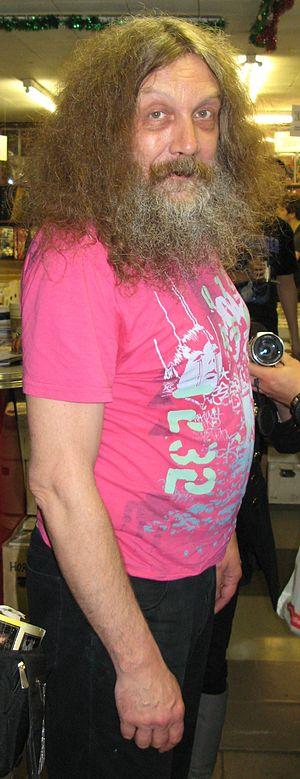
Image Comics est une maison d'édition de comics américaine fondée en 1992. Cette année-là, sept des plus importants dessinateurs de Marvel Comics, Todd McFarlane, Jim Lee, Erik Larsen, Rob Liefeld, Marc Silvestri, Whilce Portacio et Jim Valentino, mécontents de la façon dont ils sont traités par cet éditeur, décident de le quitter et de fonder leur propre société. Le fonctionnement d'Image est très différent des éditeurs plus anciens, comme Marvel ou DC Comics, puisqu'il s'agit plus d'un agglomérat de maisons d'édition indépendantes, dirigées chacune par un membre fondateur. Image est seulement une société qui permet de mieux gérer les relations avec les autres partenaires de la chaîne du livre.